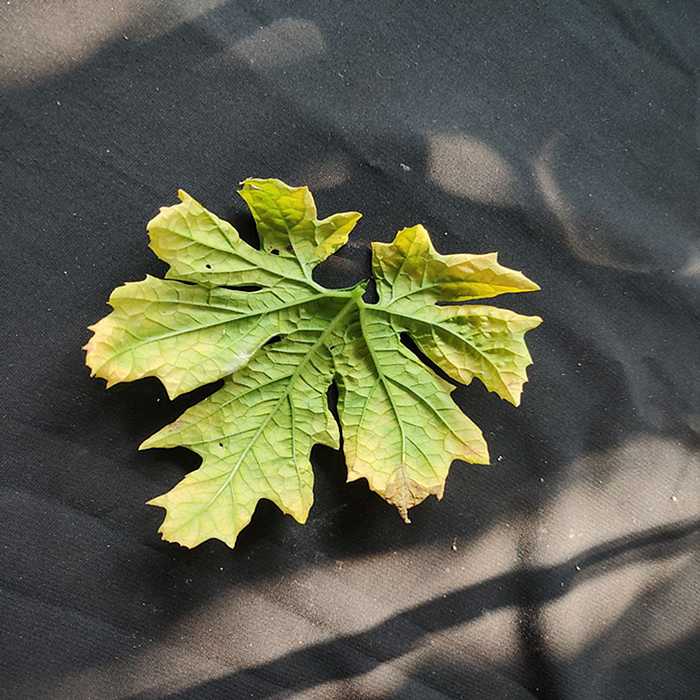
Plant: Bitter Gourd
Label: Fusarium wilt